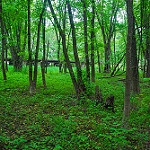
Scene: Outdoor